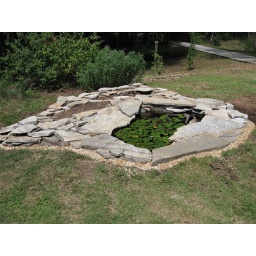
Before placing background flowers in planting beds